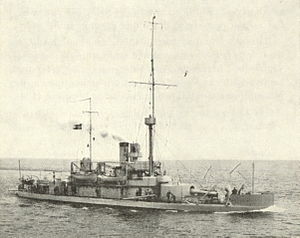
Danske panserskibe / Panserskibene kort beskrevet
Skjold (1896)
Der har eksisteret danske panserskibe i et tidsrum på 80 år fra 1863 til 1943. Den danske marine var i 1860'erne indstillet på at tage de nyeste teknologiske landvindinger i brug for at opretholde sin overlegenhed til søs over Preussen og de øvrige tyske stater. Det indgik både i 1. og 2. slesvigske krig i den danske sømilitære strategi, at man skulle være i stand til at blokere såvel Nordsø- som Østersøhavnene i det Tyske Forbund.